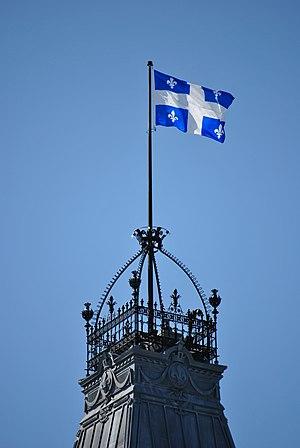
Une photo du drapeau du Québec flottant au-dessus de l'Hôtel du Parlement du Québec à Québec.
Le souverainisme au Québec ou l'indépendantisme au Québec est un courant politique qui revendique que le Québec devienne un pays souverain. Le Québec est actuellement l'une des dix provinces canadiennes. Selon le souverainisme, la province devrait quitter la fédération et devenir un État souverain entièrement indépendant du Canada.